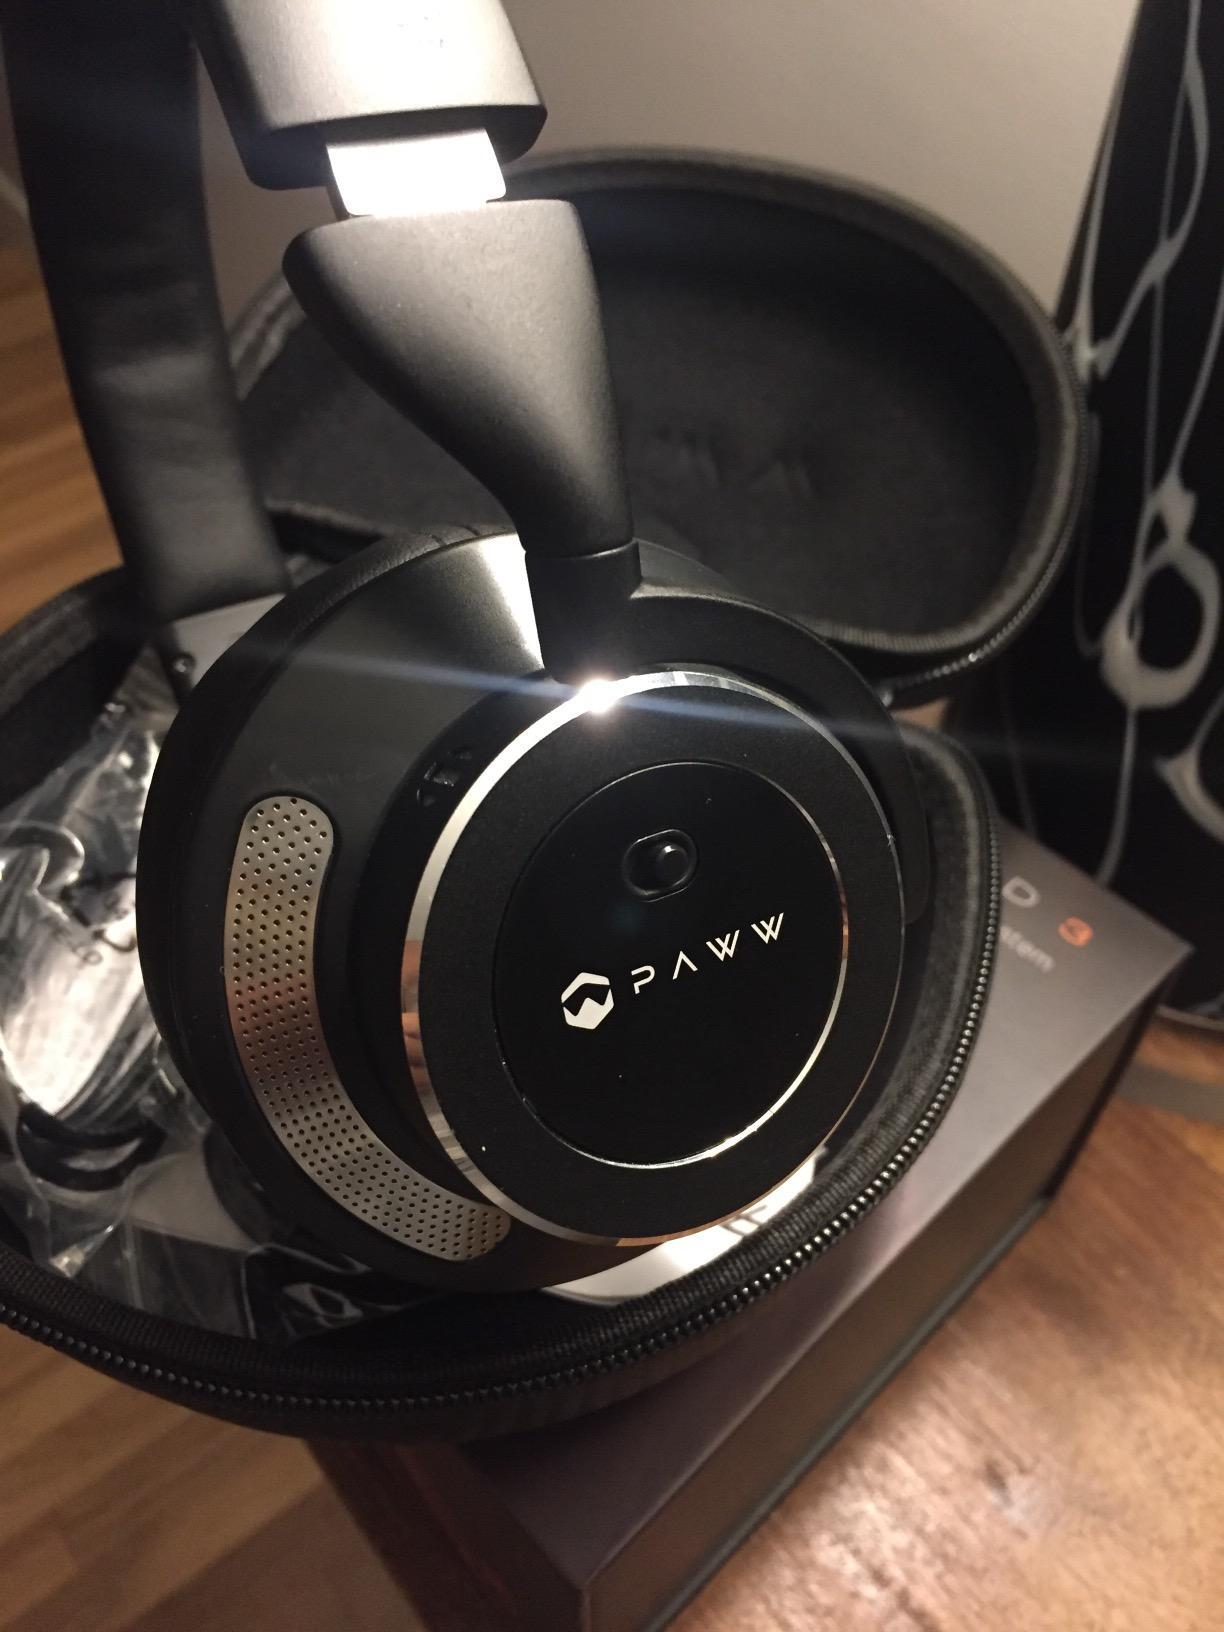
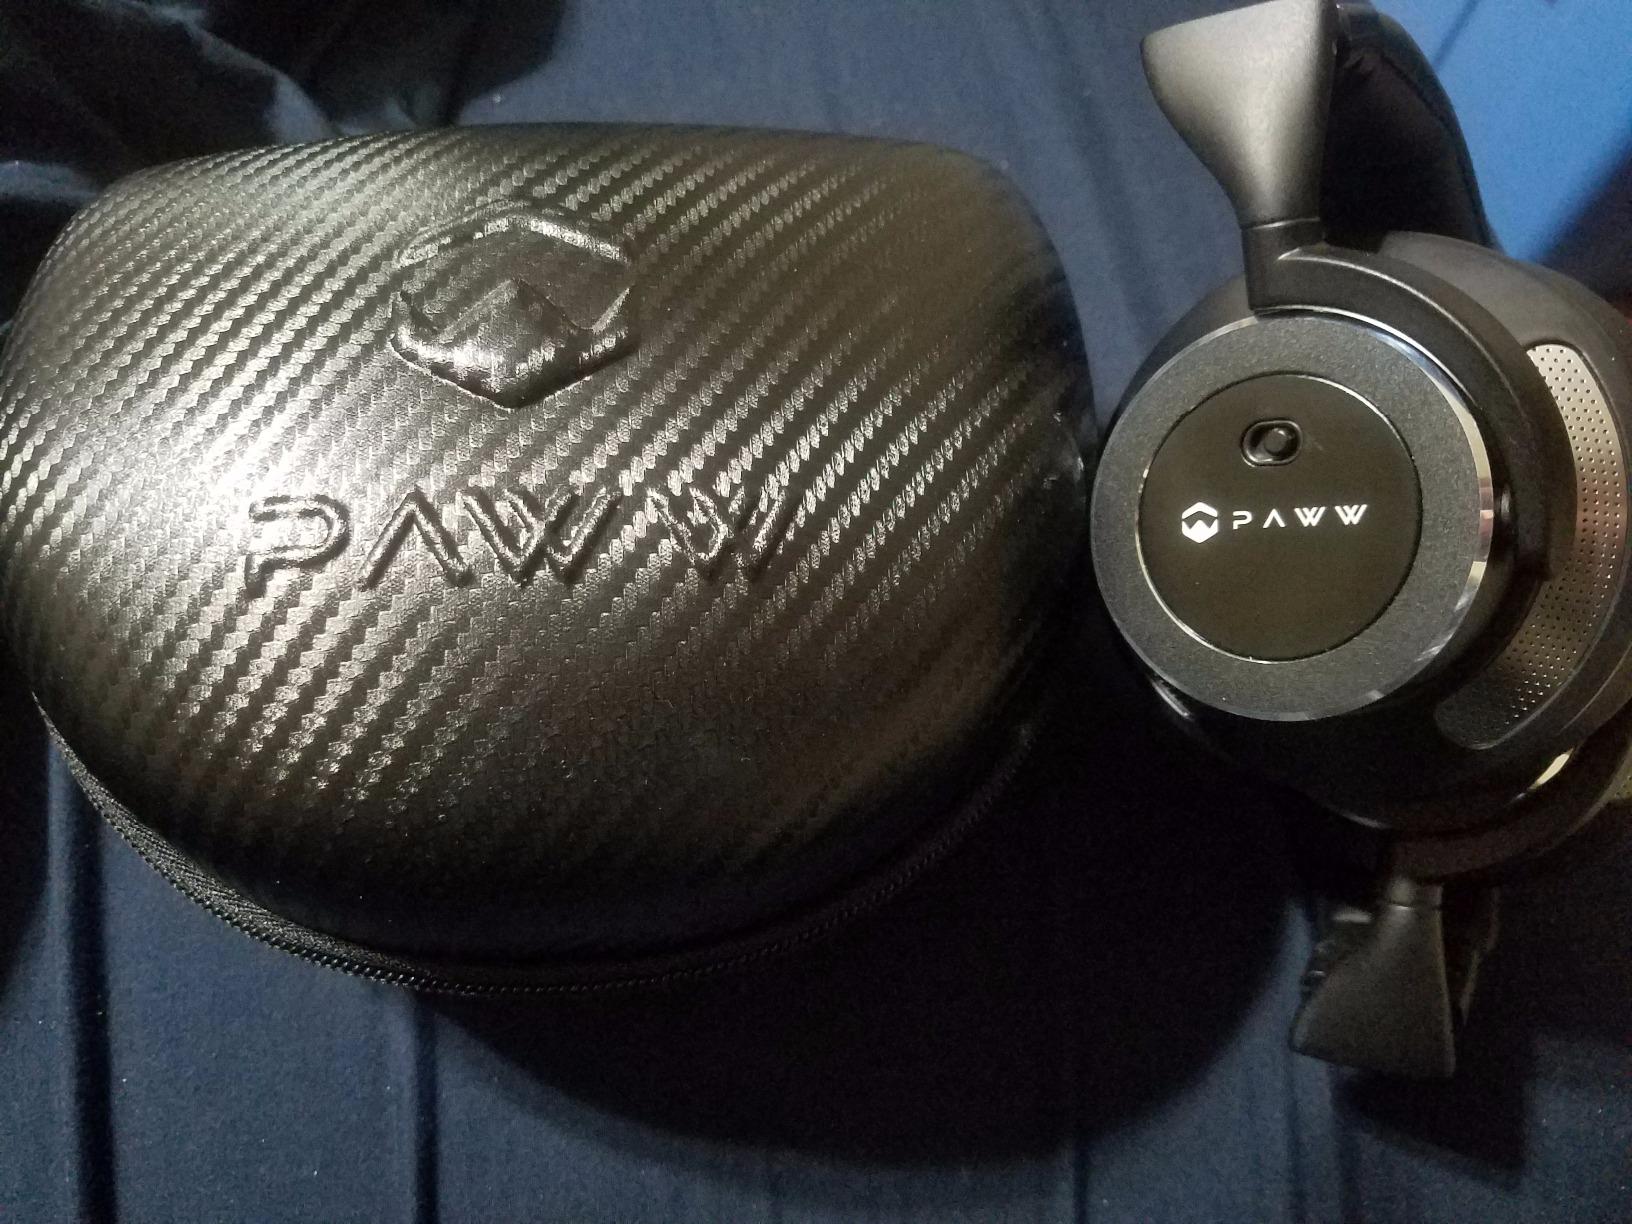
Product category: headphones
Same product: yes